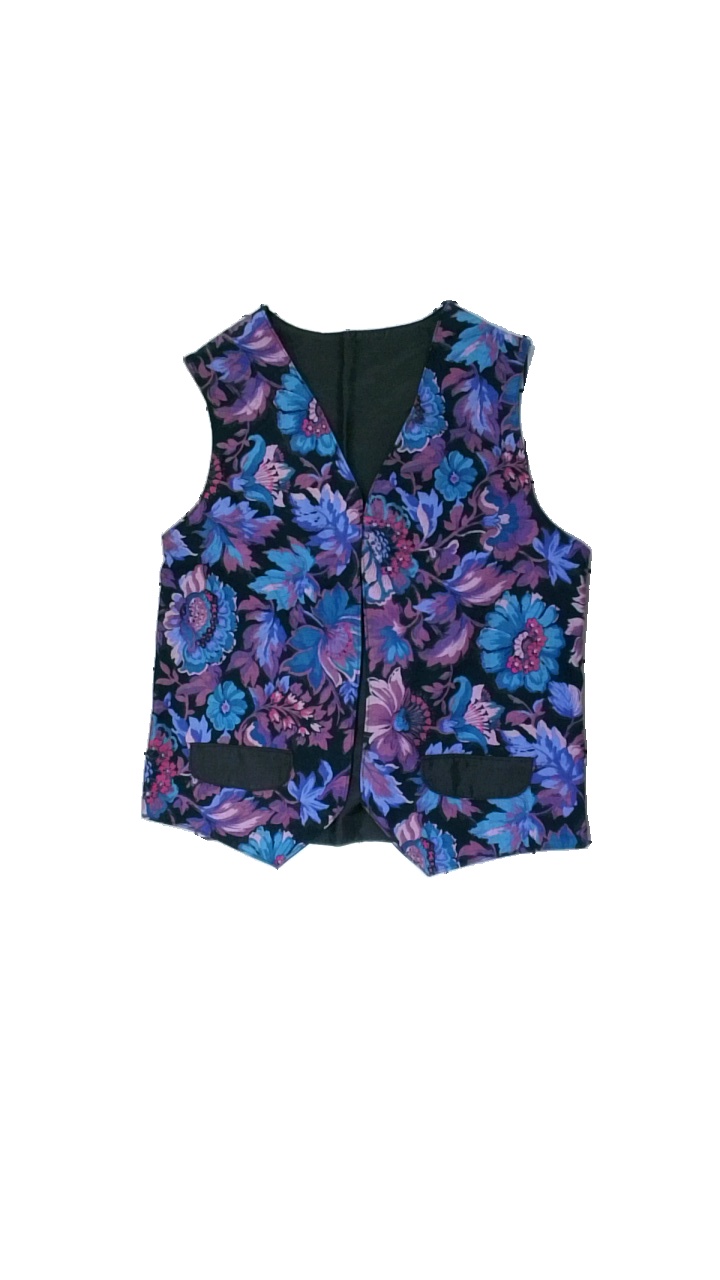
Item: Vest (Ladies)
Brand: Missing
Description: blommig väst, egengjord.
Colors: Purple, Blue, Black, Multicolor
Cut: Regular
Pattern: Floral print
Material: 65% cotton 35% viscose
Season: All
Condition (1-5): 5
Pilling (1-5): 5
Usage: Reuse
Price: <50